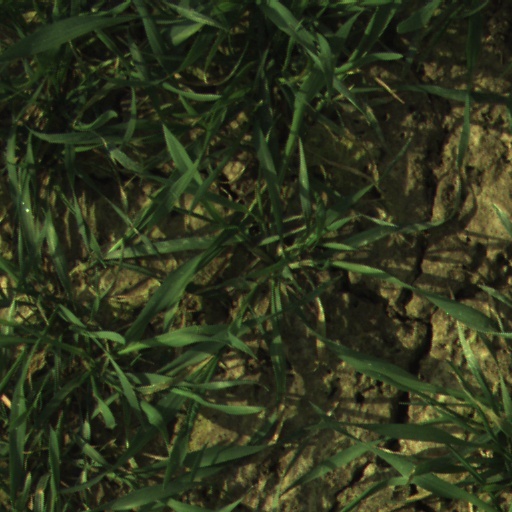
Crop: wheat